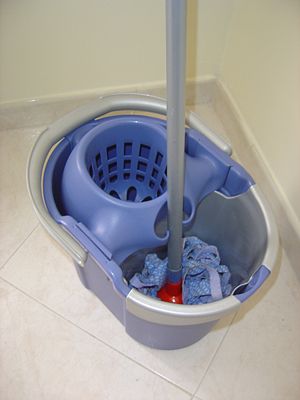
Gulvmoppe
Gulvmoppe og spand
En gulvmoppe er et redskab til at vaske gulv, der består af et skaft påhæftet flere "arme" af stof. Den benyttes sammen med en spand med sæbevand og en indretning til at vride moppen op. Den er opstået som rygvenligt alternativ til gulvvask med gulvklud, da gulvmoppen kan bruges uden af man bukker sig ned.